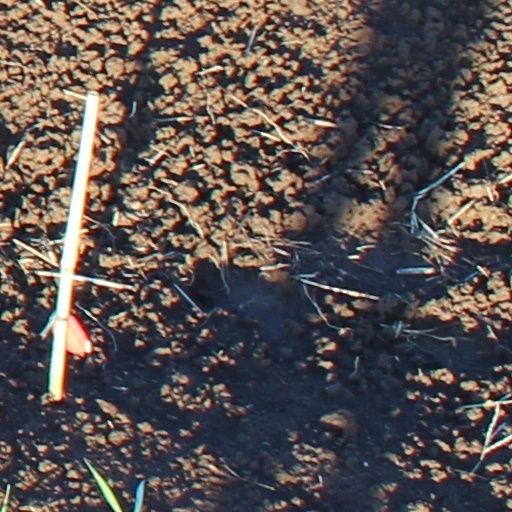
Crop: wheat